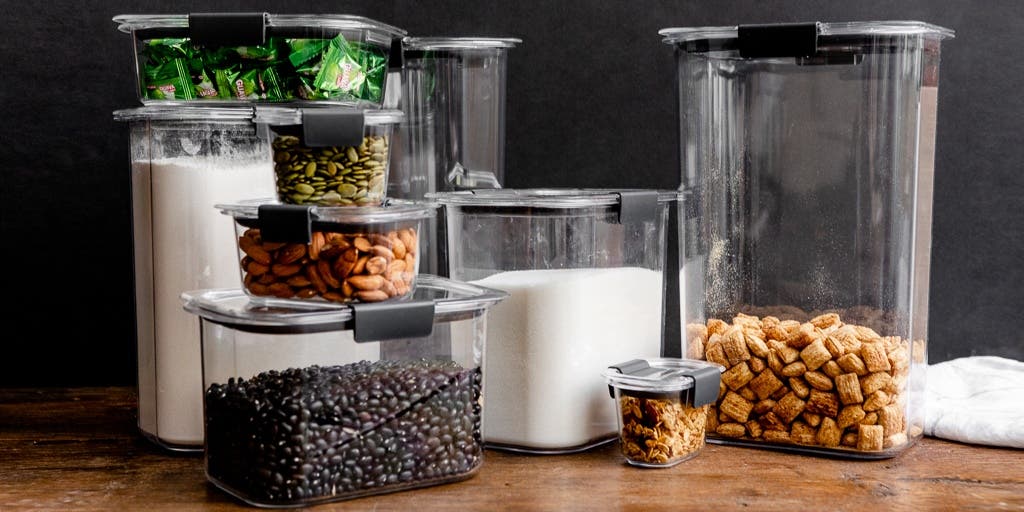
Label: plastic